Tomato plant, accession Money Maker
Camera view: horizontal (90 deg, fisheye); turntable rotation: 30 degrees
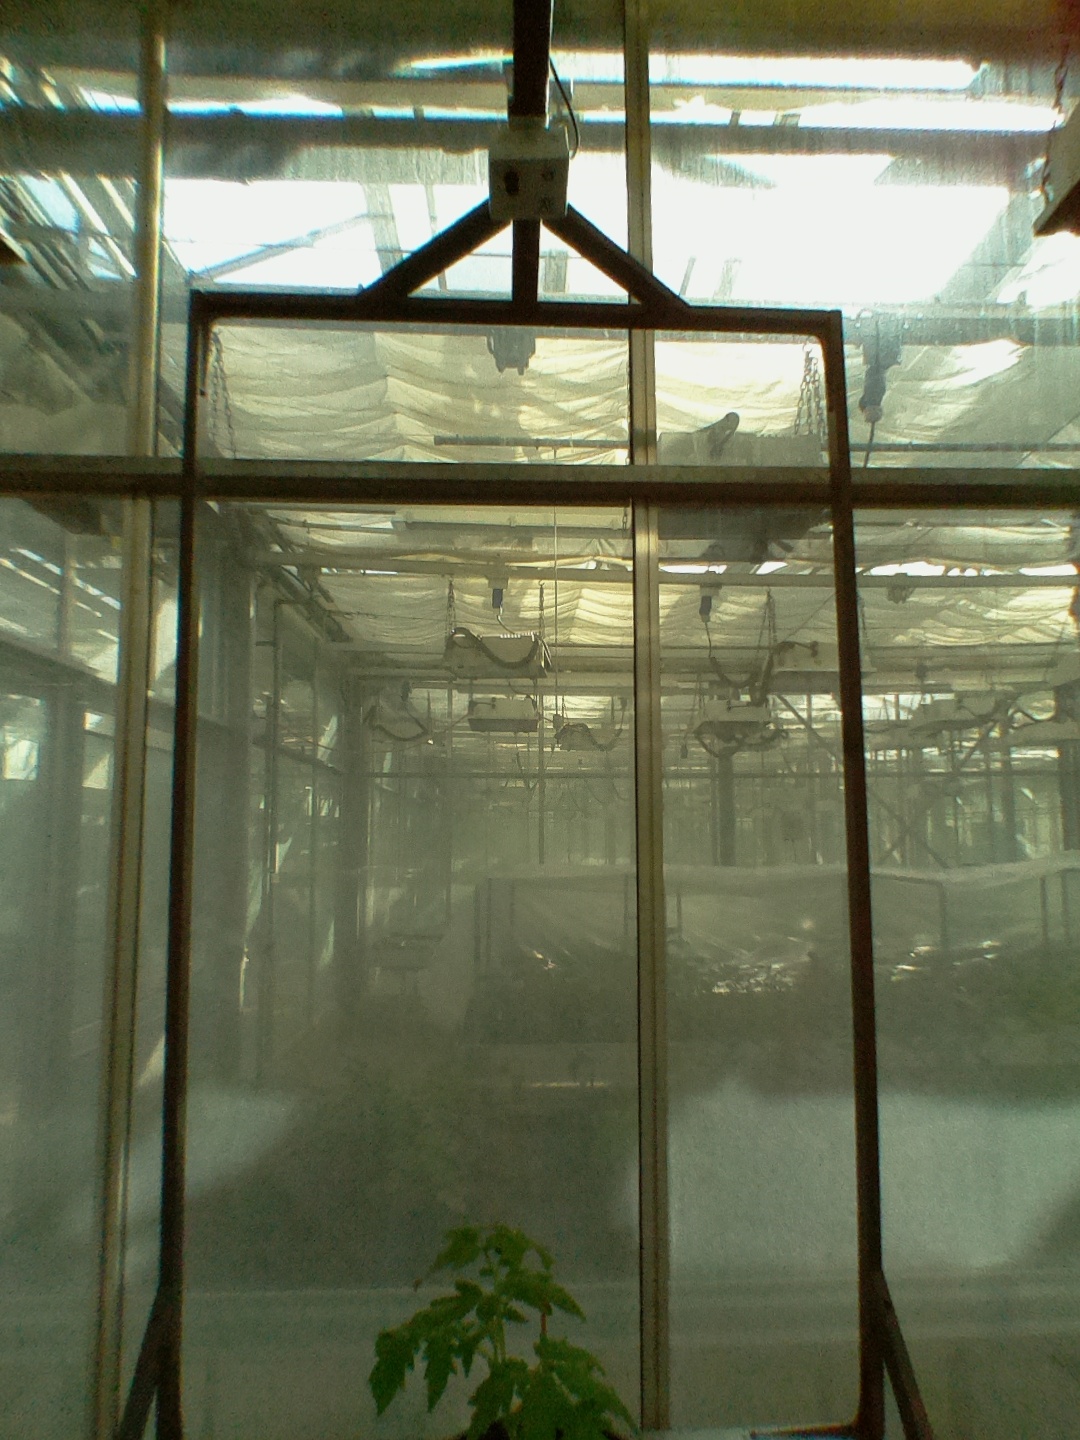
BBCH growth stage 13: 6 of true leaves visible